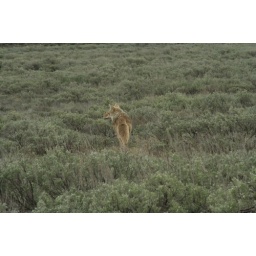
This guy tried to cross the street in front of us, but thought better of it.